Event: Ecuador Earthquake
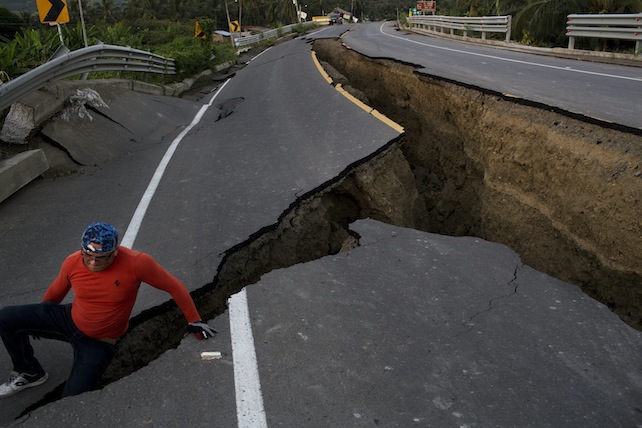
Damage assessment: damage